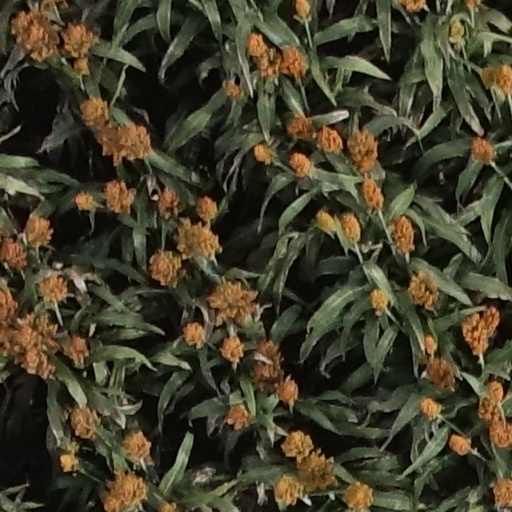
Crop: sorghum